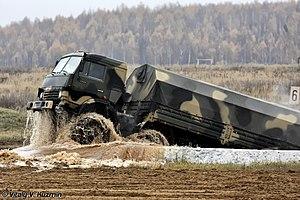
KamAZ-6350 dit "Mustang" est un camion militaire russe produit depuis 1998 par KamAZ.